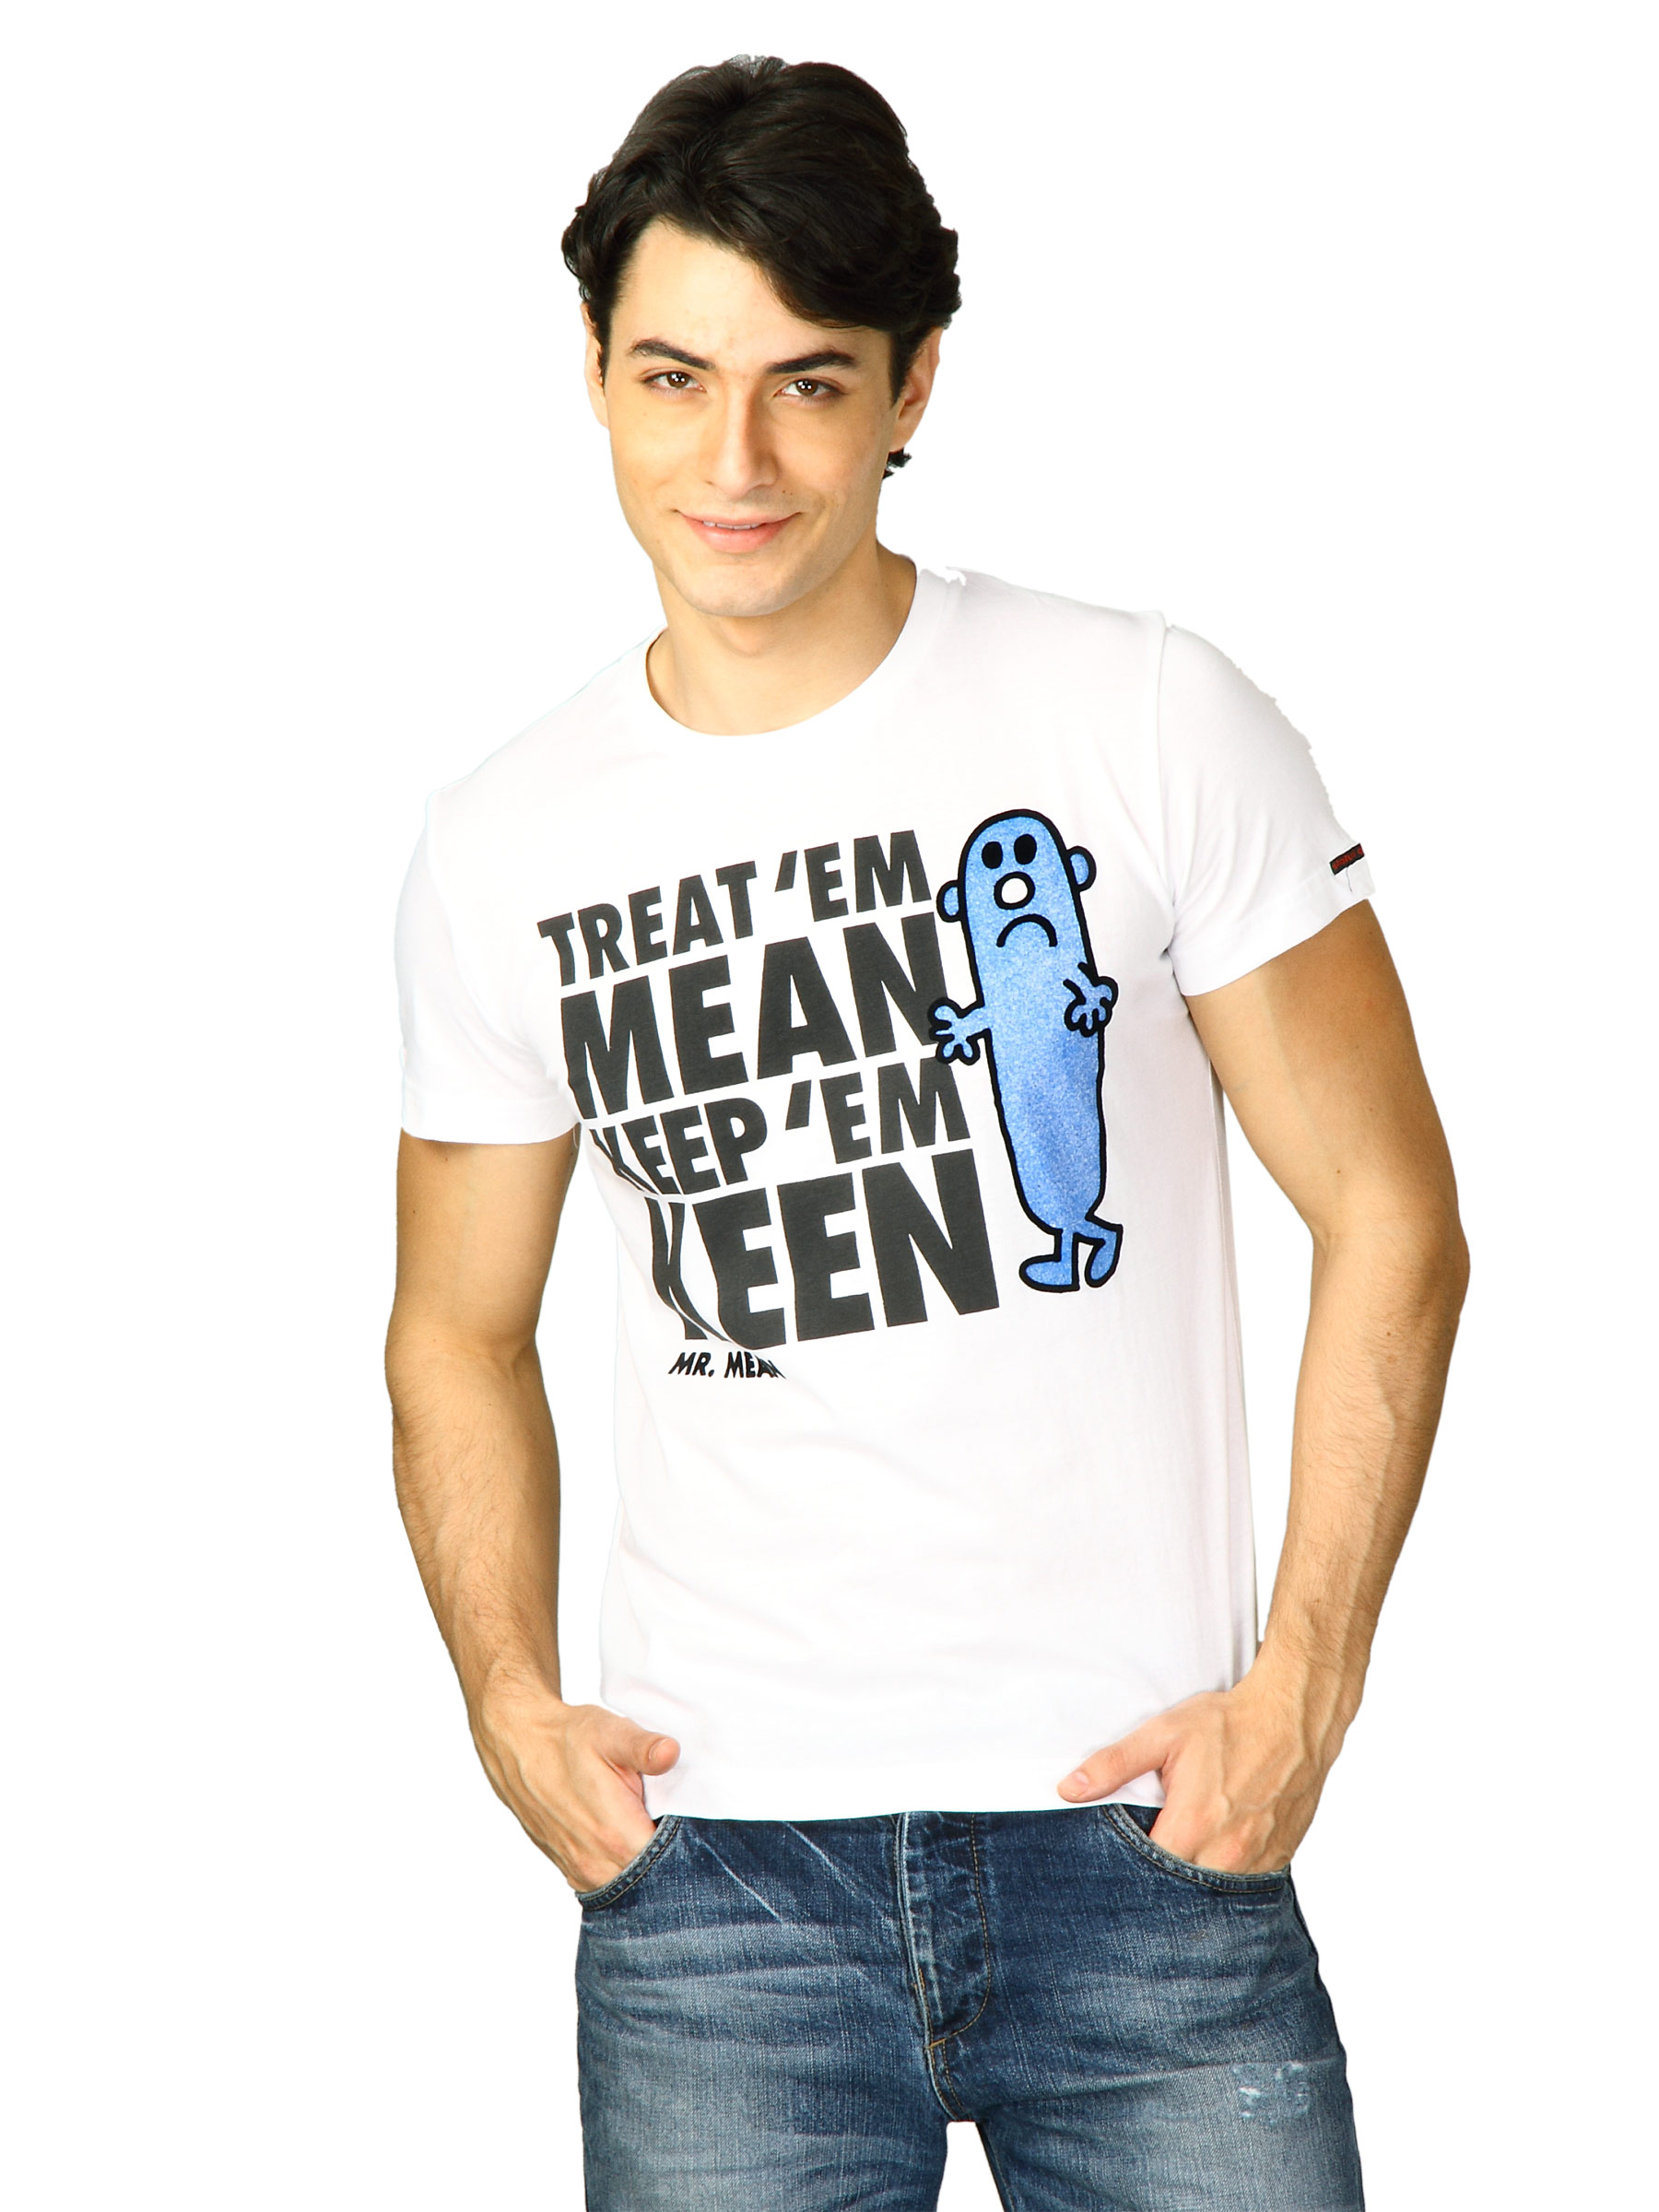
Mr.Men Men's White Round Neck T-shirt
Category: Apparel / Topwear / Tshirts
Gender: Men
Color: White
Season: Fall 2011
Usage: Casual